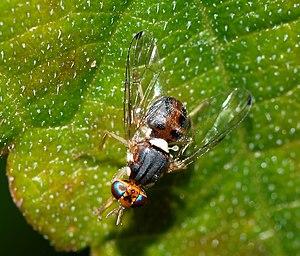
Une Mouche de l'olive (Bactrocera oleae).
La mouche de l’olive est une espèce d'insectes diptères de la famille des Tephritidae et de la sous-famille des Dacinae.
Liste non exhaustive des ravageurs de l'olivier.
La sous-famille des Dacinae regroupe plusieurs genres d'insectes diptères de la famille des Tephritidae.